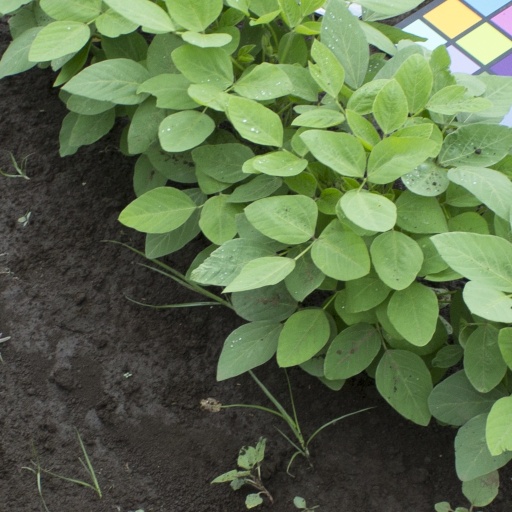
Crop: soybean